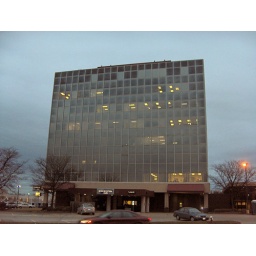
The enigmatic glass cube office building in Jackson twp.